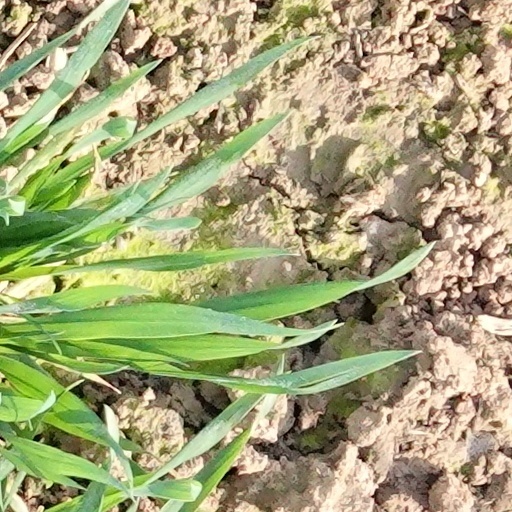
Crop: wheat